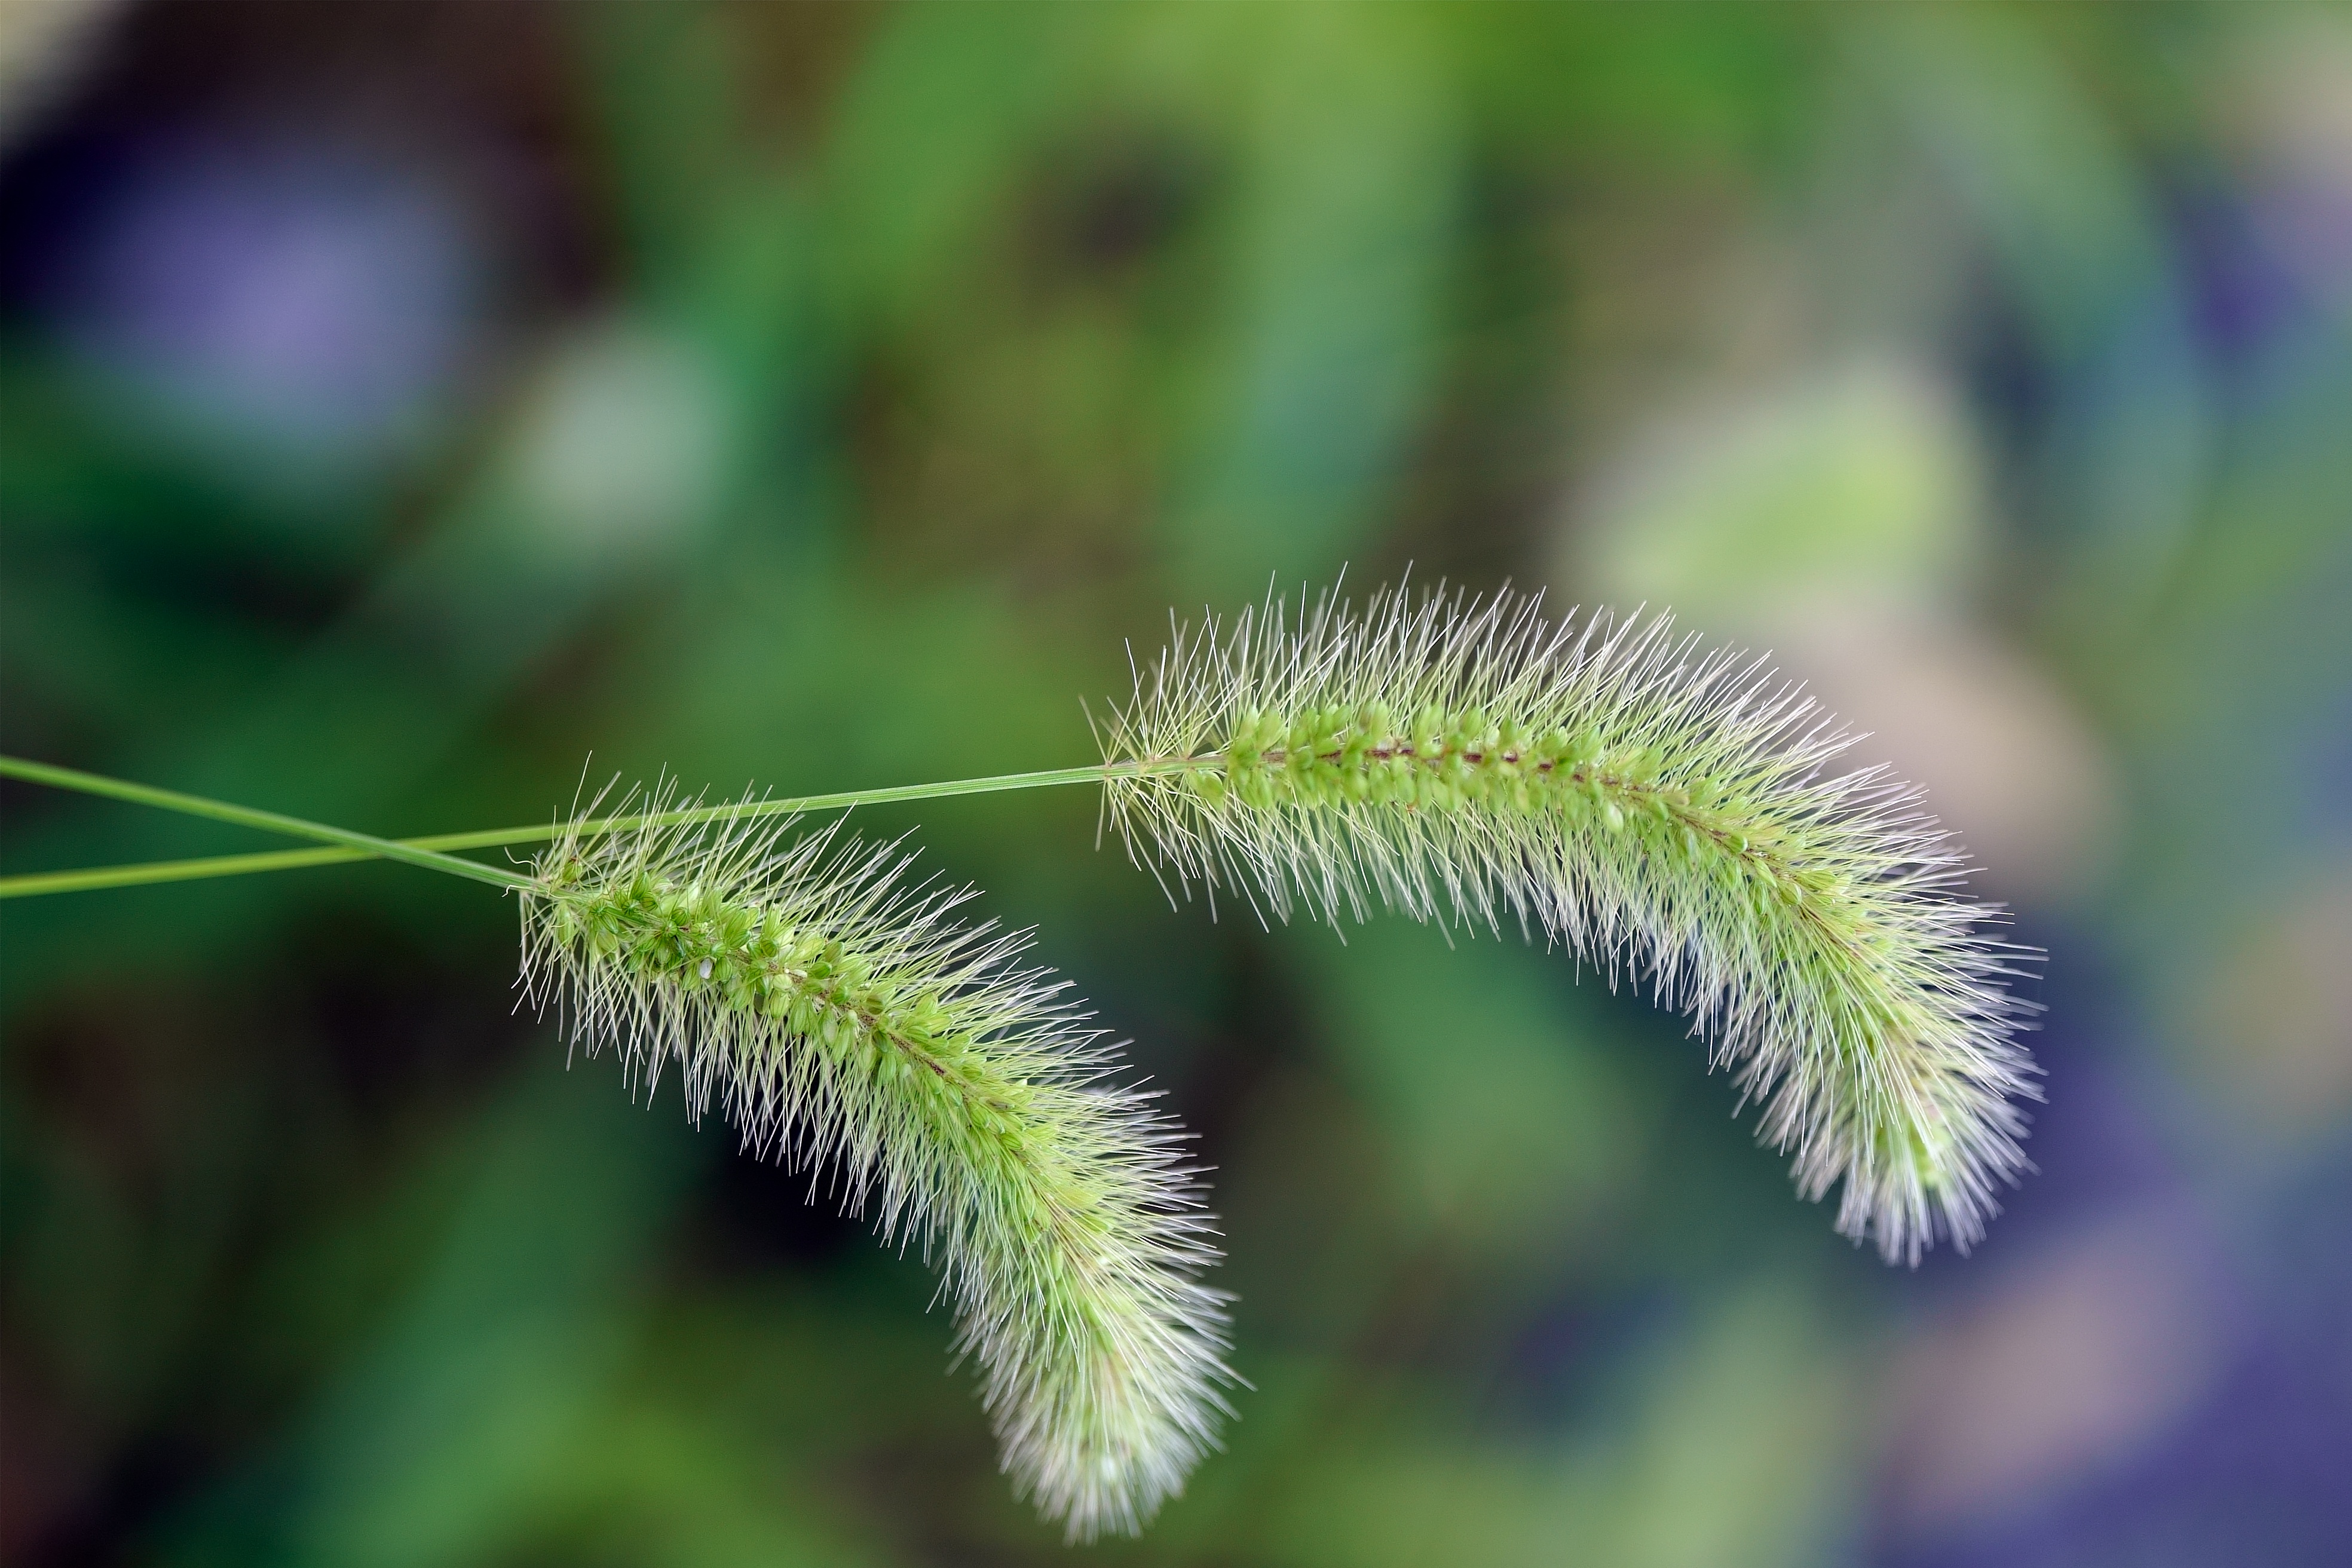
natural, plant, terrestrial plant, grass, water, tree, flowering plant, macro photography, natural landscape, annual plant, vascular plant, plant stem, twig, soil, herb, sedge family, liverwort, art